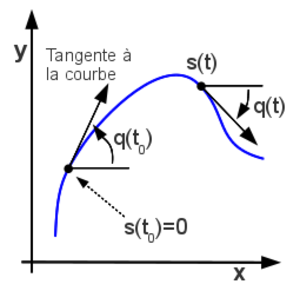
En géométrie différentielle, la forme locale d'une courbe plane est la grandeur qui caractérise sa forme en un point comme le rayon de courbure caractérise la courbure d'un arc. Cette grandeur est invariante par homothétie en plus d"être invariante par translation et rotation comme le sont le rayon de courbure ou la courbure. Pour une courbe plane la forme locale est définie en tout point qui n'est pas un point d'inflexion, sous réserve que la courbe ne contienne pas de segment de droite et ait des propriétés de dérivabilité suffisante.